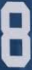
Number: 8